The End League

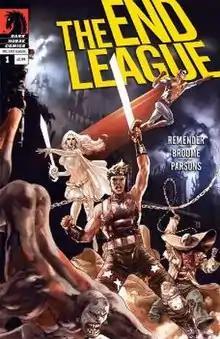
Cover of "The End League" #1

The End League is a fictional superhero team appearing in a self-titled bi-monthly comic book series by Dark Horse Comics, which began in January 2008.